Merton E. Davies

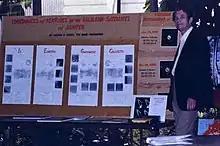
Merton E. Davies presents the cartographic coordinate systems of the Galilean moons of Jupiter in 1980.

Merton E. Davies (September 13, 1917 – April 17, 2001) was a pioneer of America's space program, first in Earth reconnaissance and later in planetary exploration and mapping. He graduated from Stanford University in 1938 and worked for the Douglas Aircraft corporation in the 1940s. He worked as a member of RAND Corporation after it split off from Douglas in 1948 and for the remainder of his career.